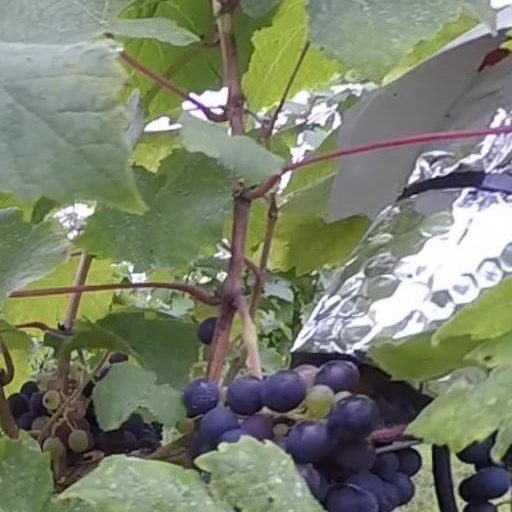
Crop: grape